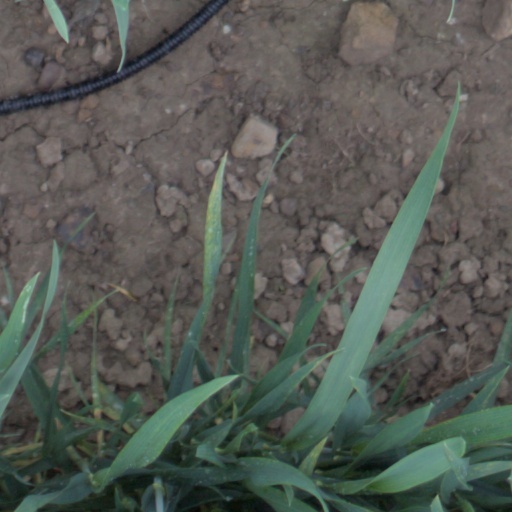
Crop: wheat